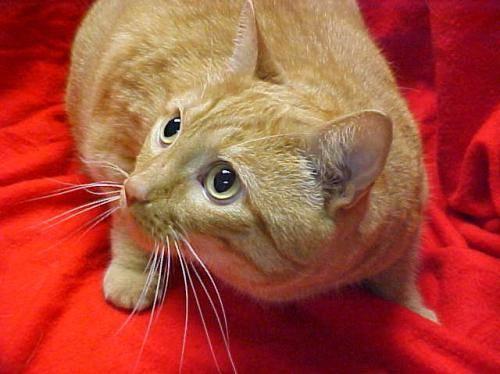
cat